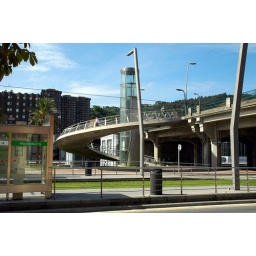
ramp from near tram station to bridge bed